A. Pichlers Witwe & Sohn

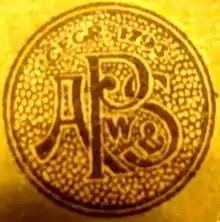
Company logo

Anton Andreas was the son of Ulrich Joseph Pichler and Maria Theresia Bodenreitter (died 1774). Elisabeth was the daughter of Franz Praller (died 1822), a Viennese silk manufacturer, and Katharina Rafler (died 1811). She brought a dowry of 2,000 florins to the marriage as well as a house in Wien-Margareten. On Pichler's death in 1823, the business passed to his widow, who proved to be an astute businesswoman. In 1851, her son Franz Pichler, born in 1808, was recorded as her business partner, the firm then operating under the name of . In 1865, on his mother's death, Franz became the sole owner of the firm and assigned the printing section to W. Köhler. In 1874, control of the firm passed to Franz Pichler jr., born in 1845. He expanded the business by establishing a department dealing with educational aids.